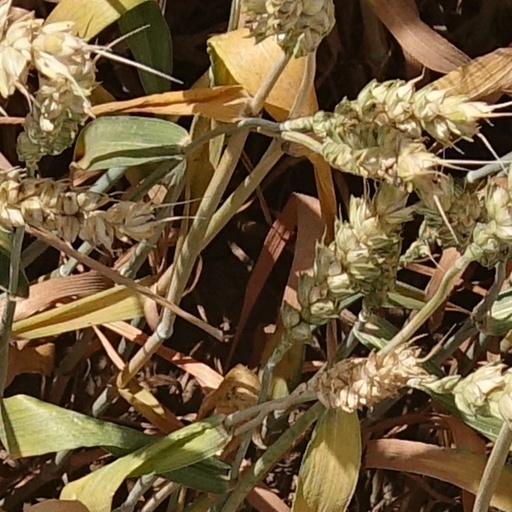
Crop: wheat